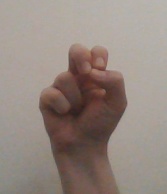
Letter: gaaf